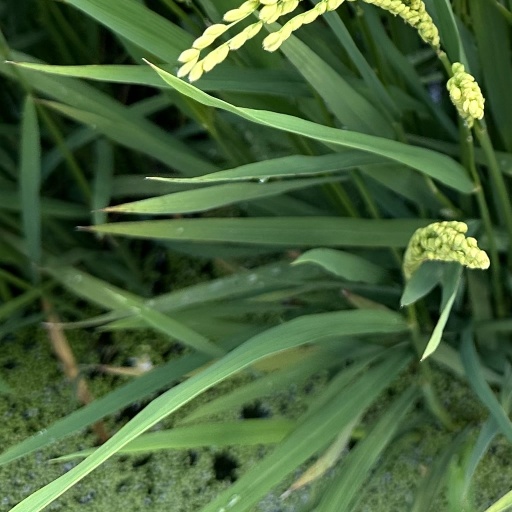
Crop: rice